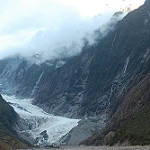
Label: glacier